Valdese Elementary School

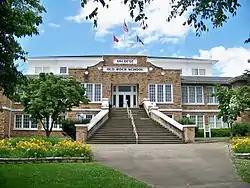

Valdese Elementary School, also known as the Old Rock School, is a historic school building located at Valdese, Burke County, North Carolina. It was built in 1922–1923, and is a two-story, fieldstone four square building with a hipped roof. It features a T-shaped clerestory above the auditorium space. It was constructed largely by Waldensian settlers from Northern Italy.